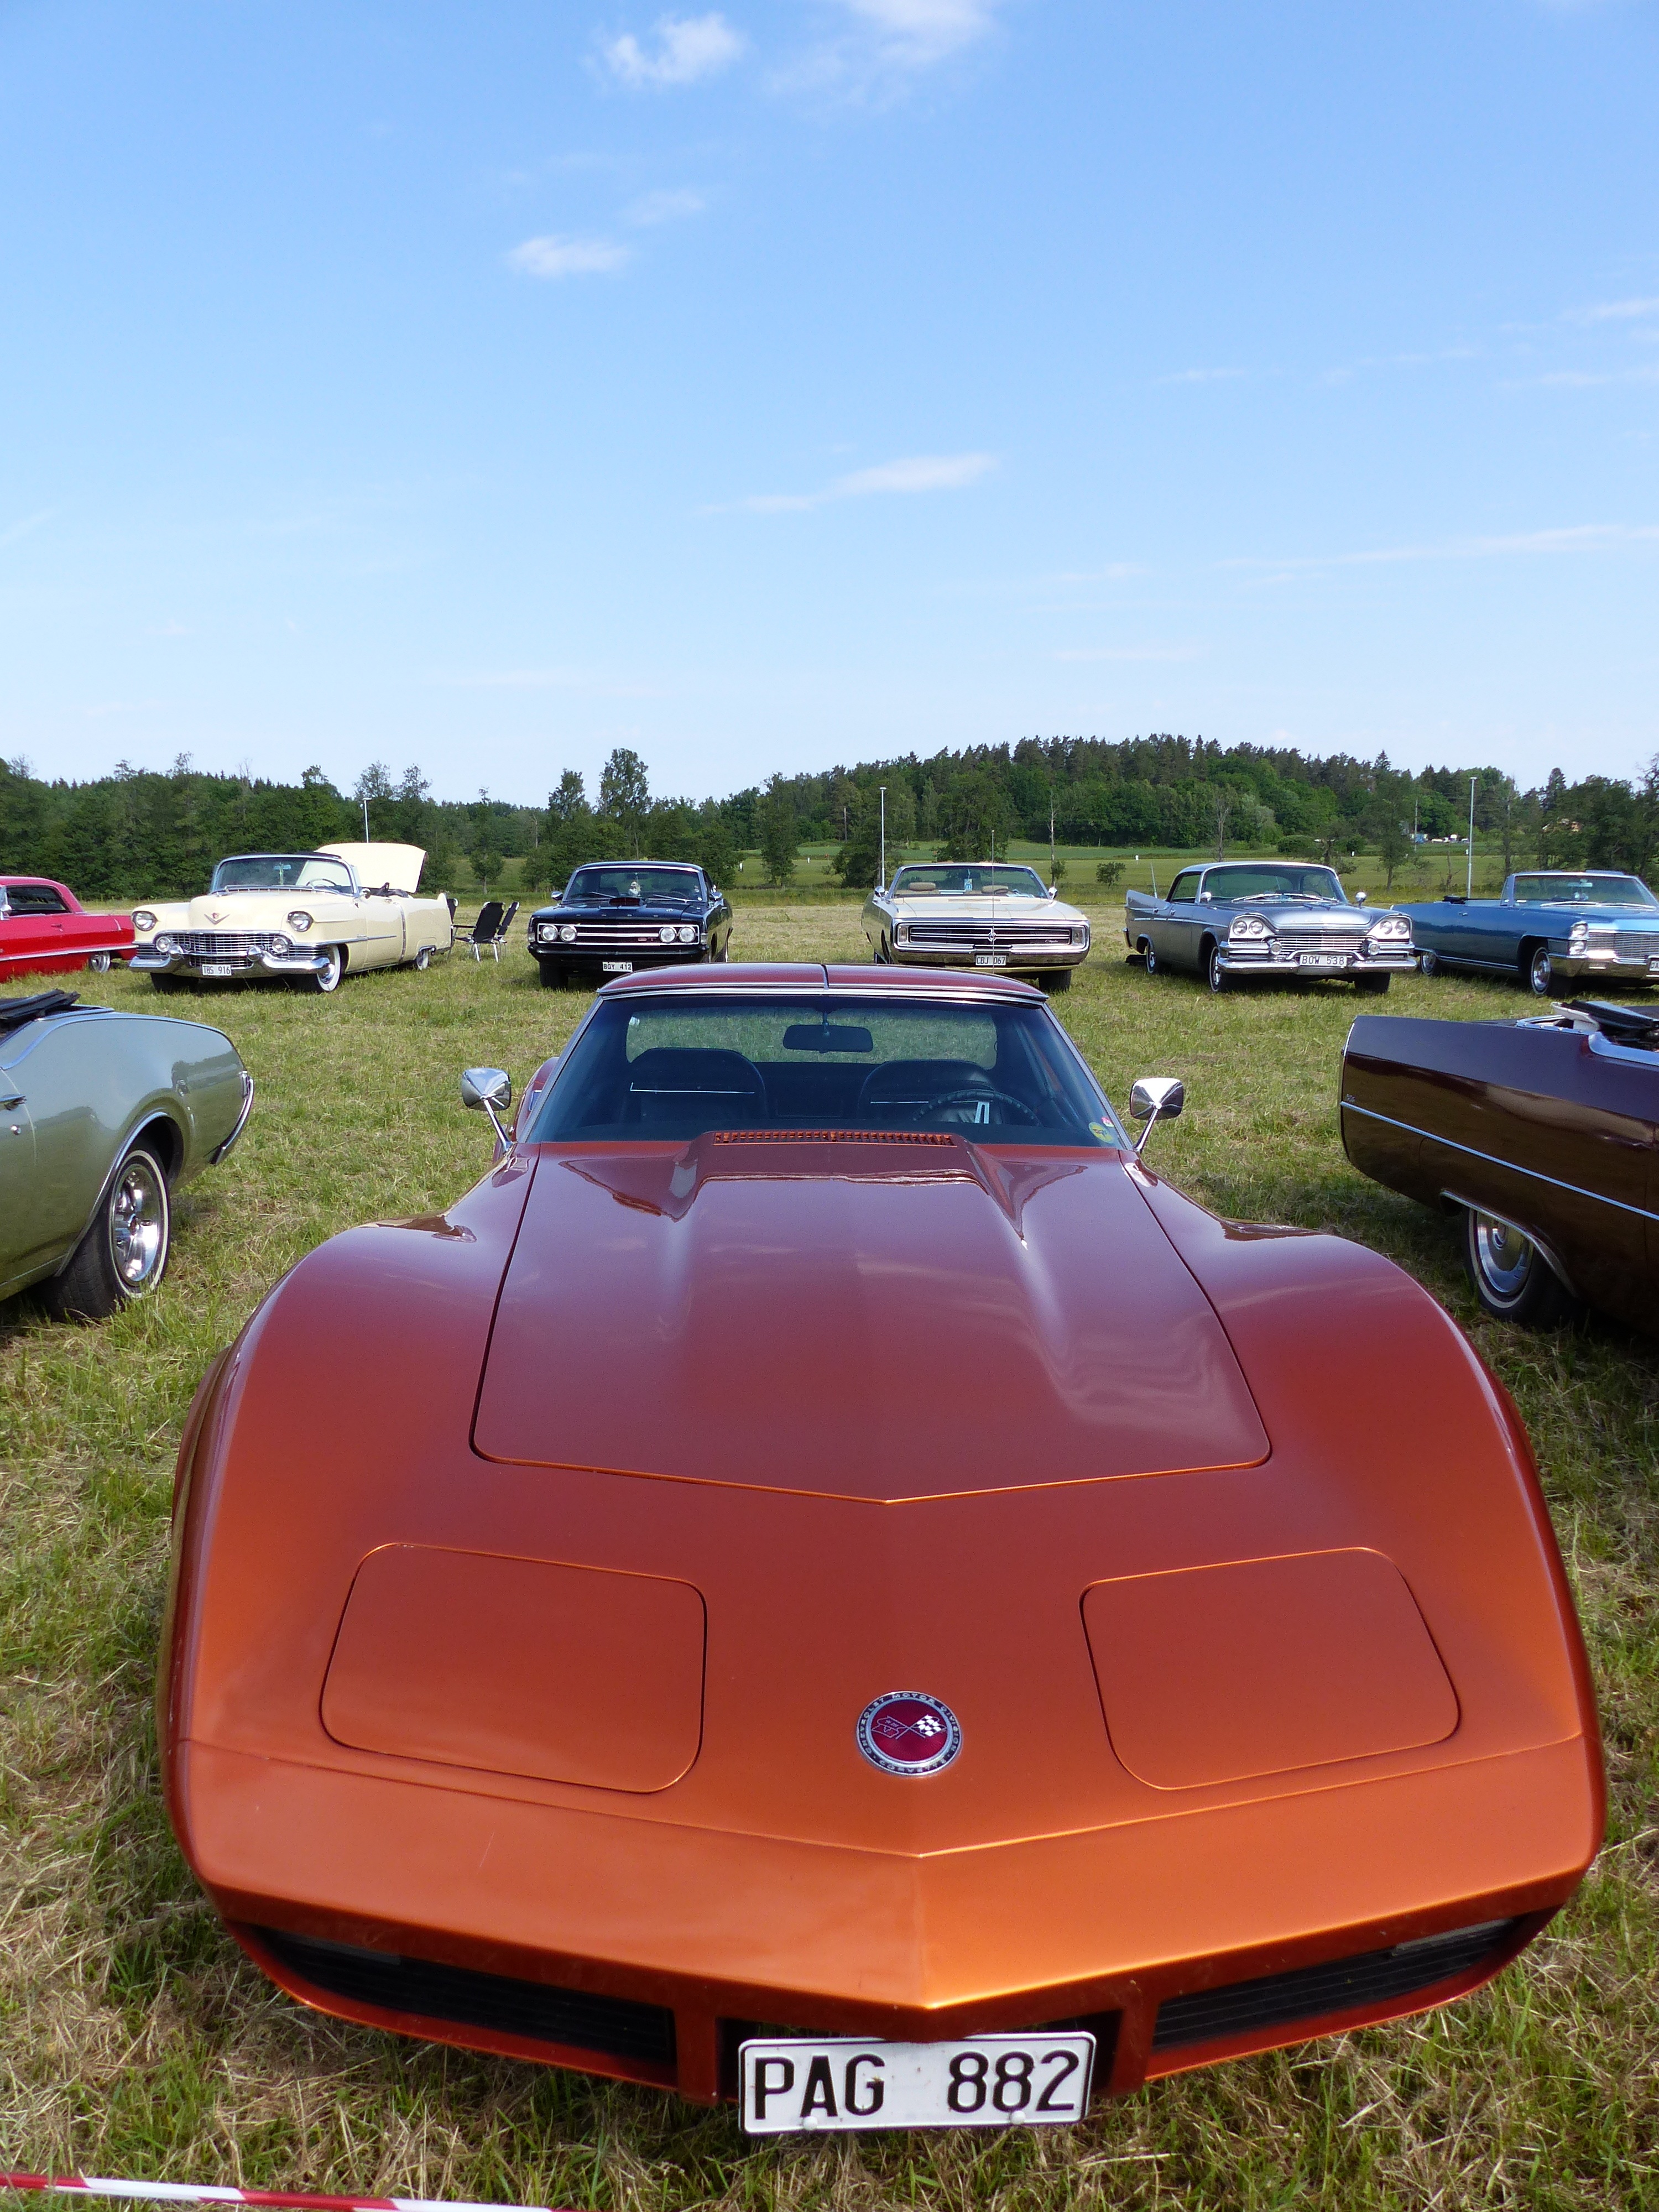
nature, forest, sky, car, vehicle, sports car, muscle car, race car, supercar, colors, ford, exhibition, land vehicle, automobile make, automotive exterior, automotive design, performance car, stock car racing, ford gt40